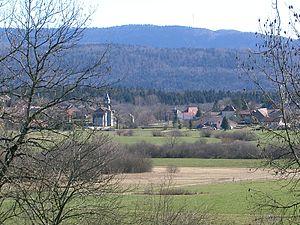
Le Vaudioux
Le Vaudioux est une commune française située dans le département du Jura en région Bourgogne-Franche-Comté.